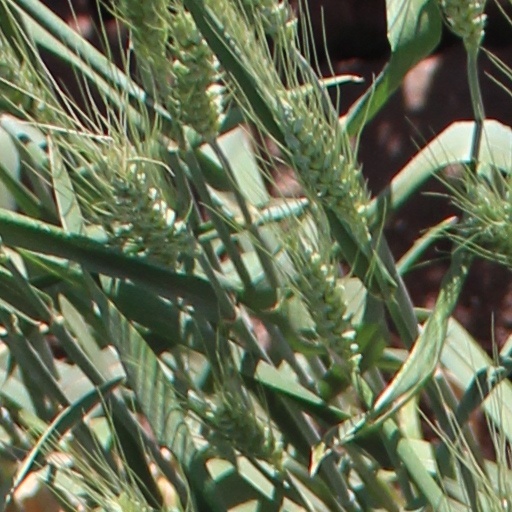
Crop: wheat